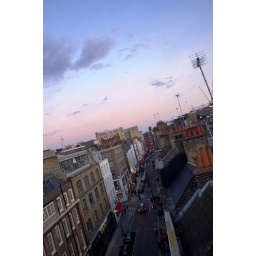
Another shot of a Soho street with the bright spring evening sky over it.